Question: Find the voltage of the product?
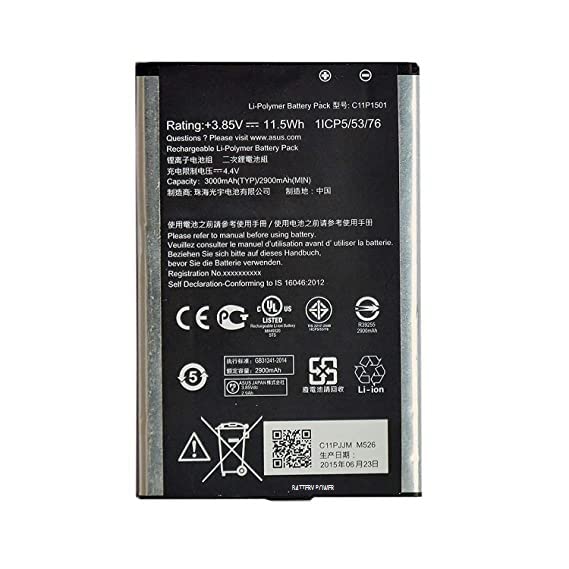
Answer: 3.85 volt